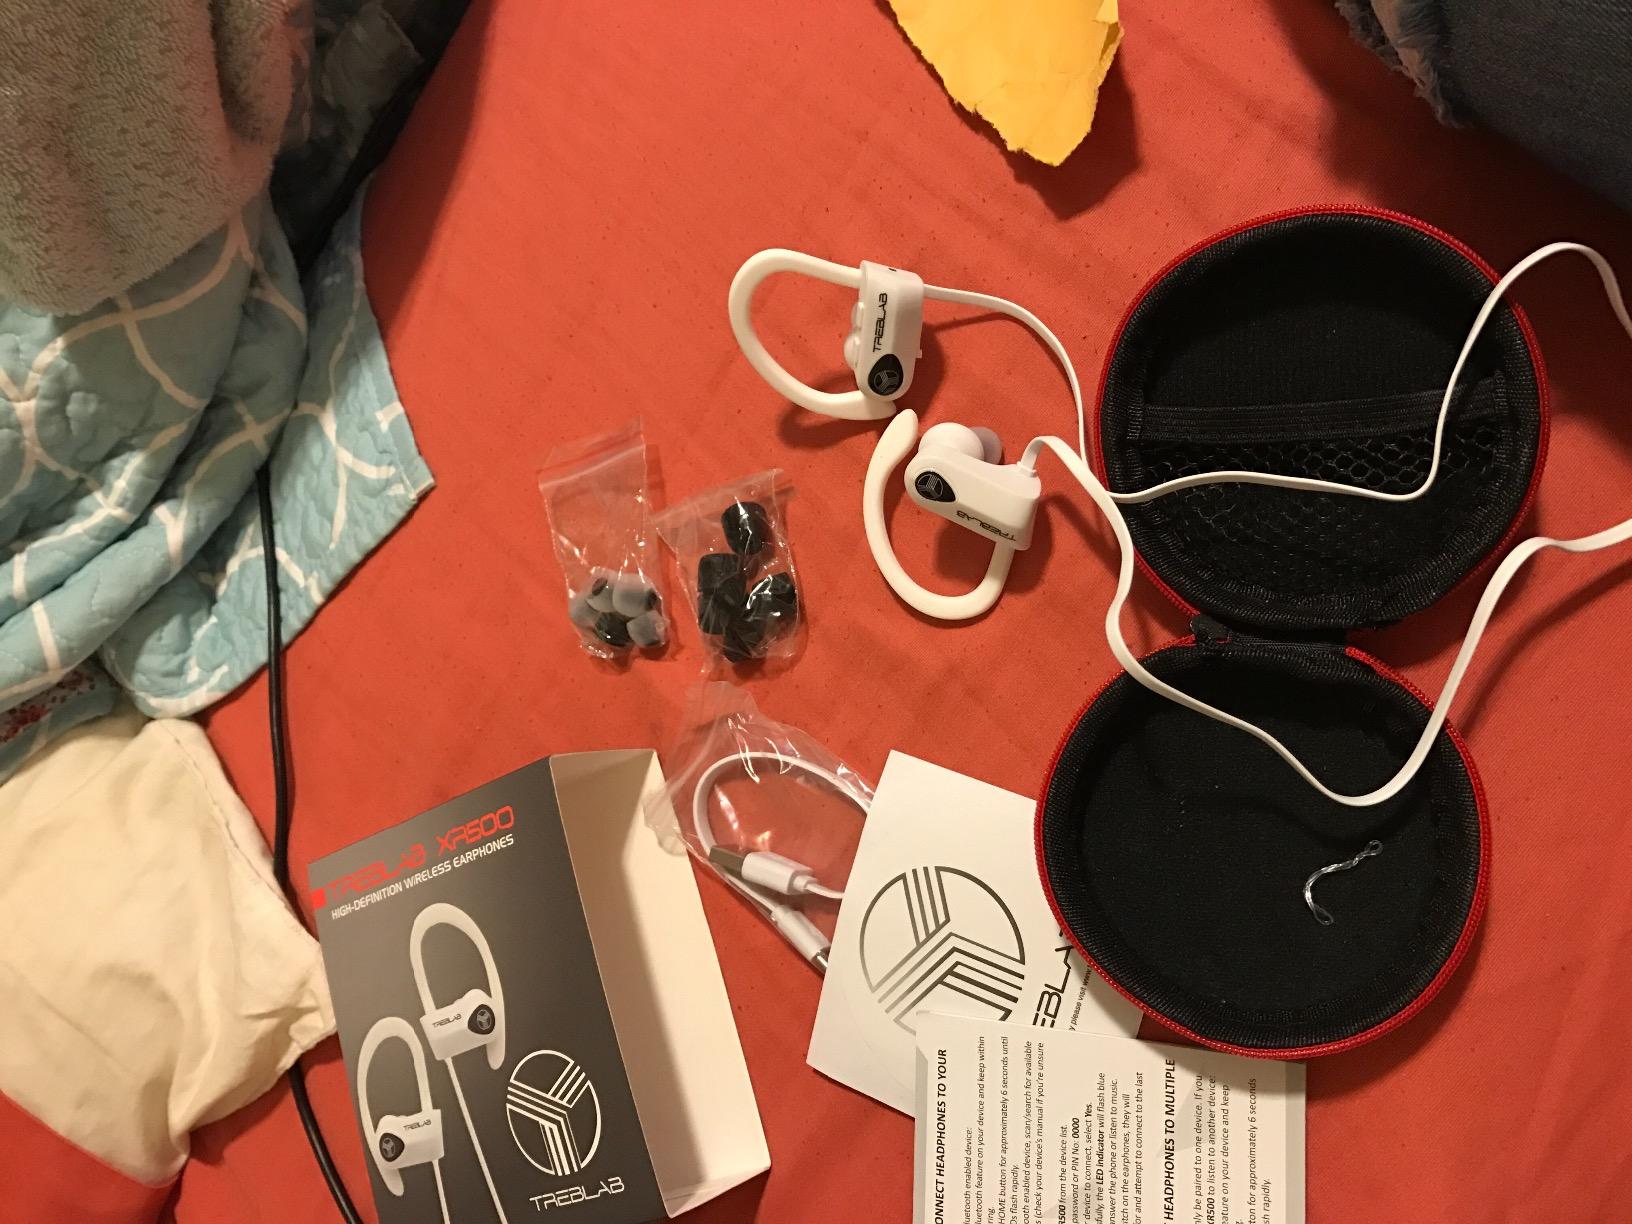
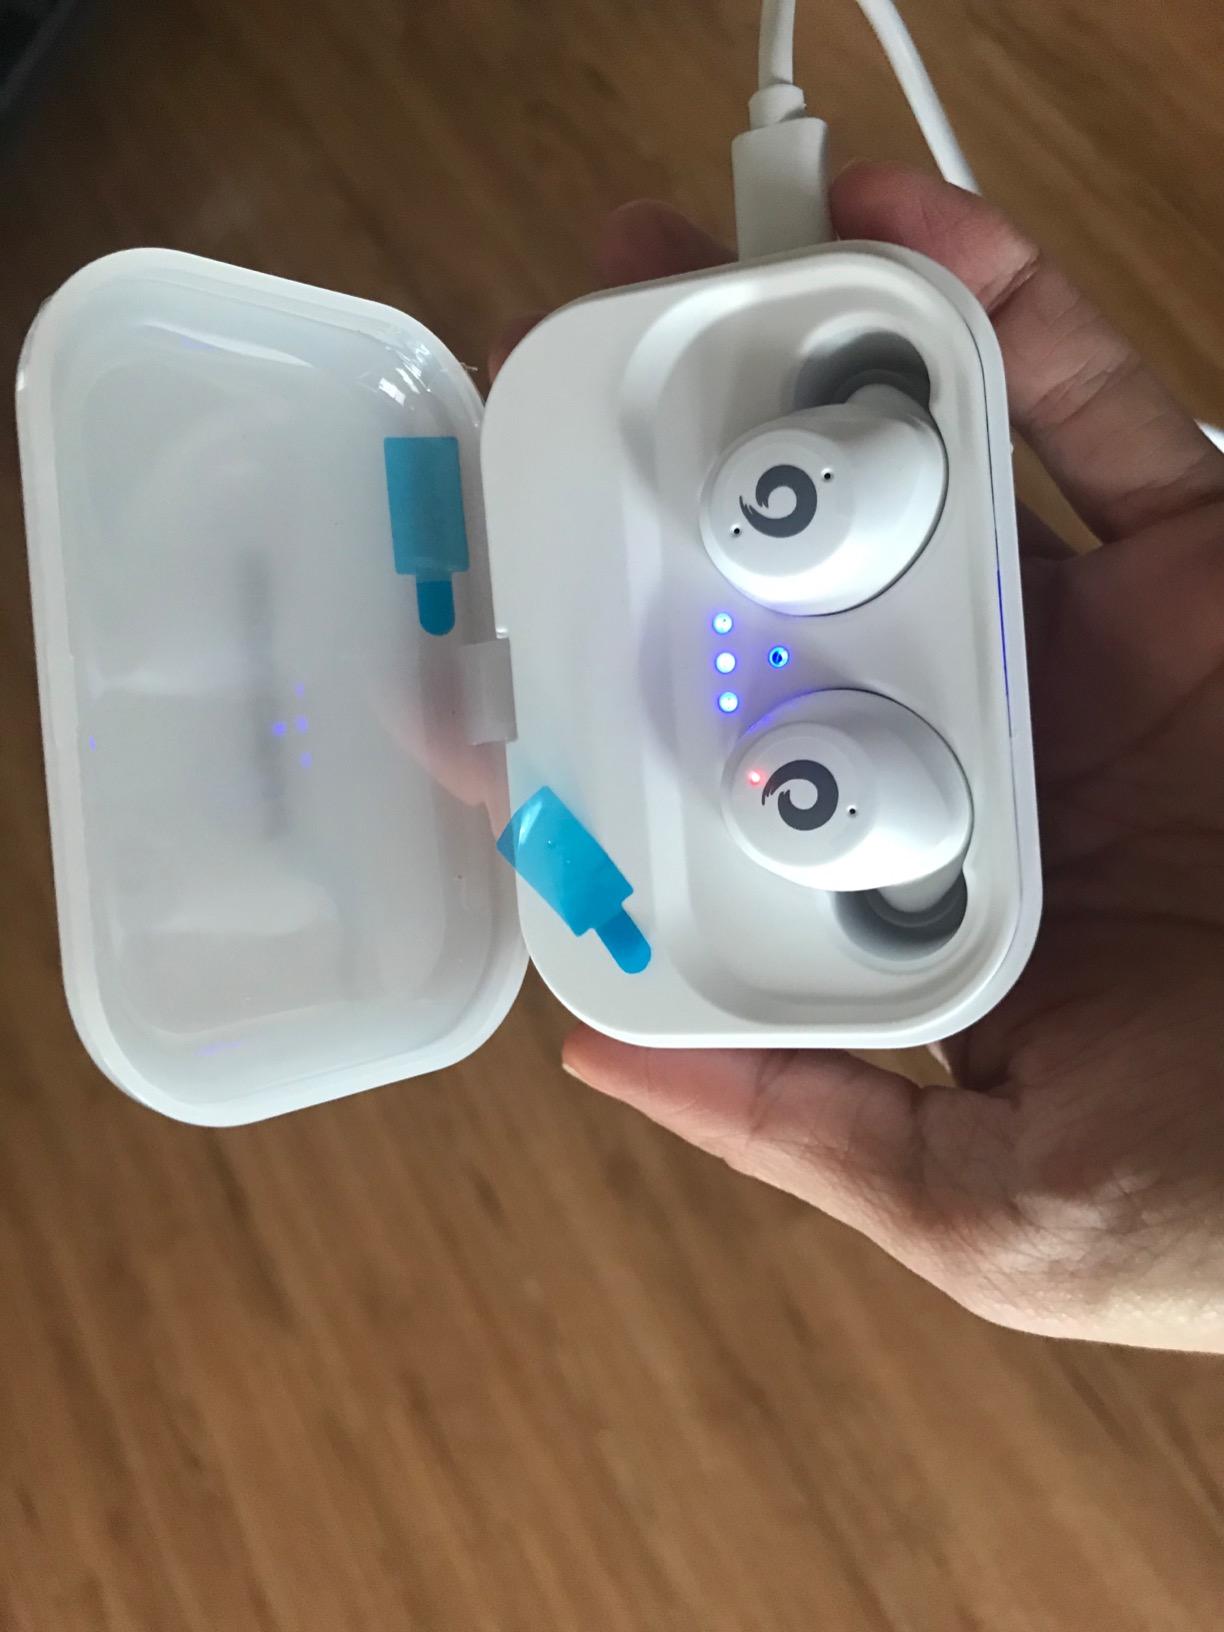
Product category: earbuds
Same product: no